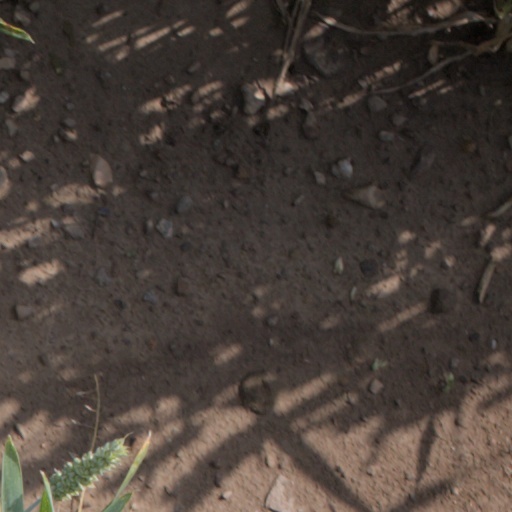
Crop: wheat